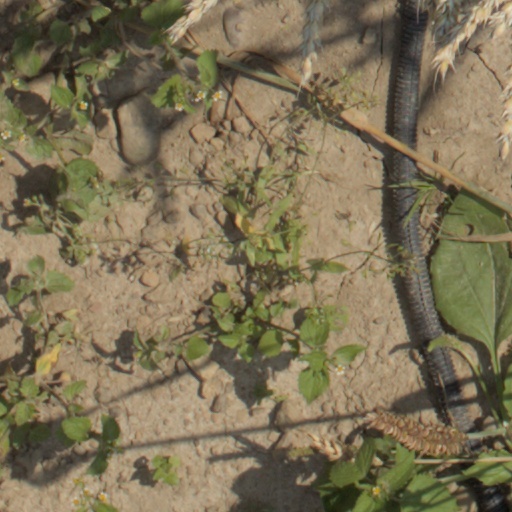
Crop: wheat